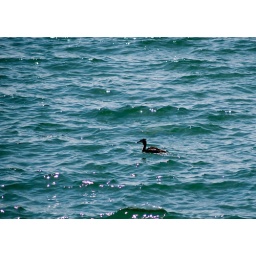
birds taken around lake constance